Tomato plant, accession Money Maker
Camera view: tilt-top (135 deg); turntable rotation: 120 degrees
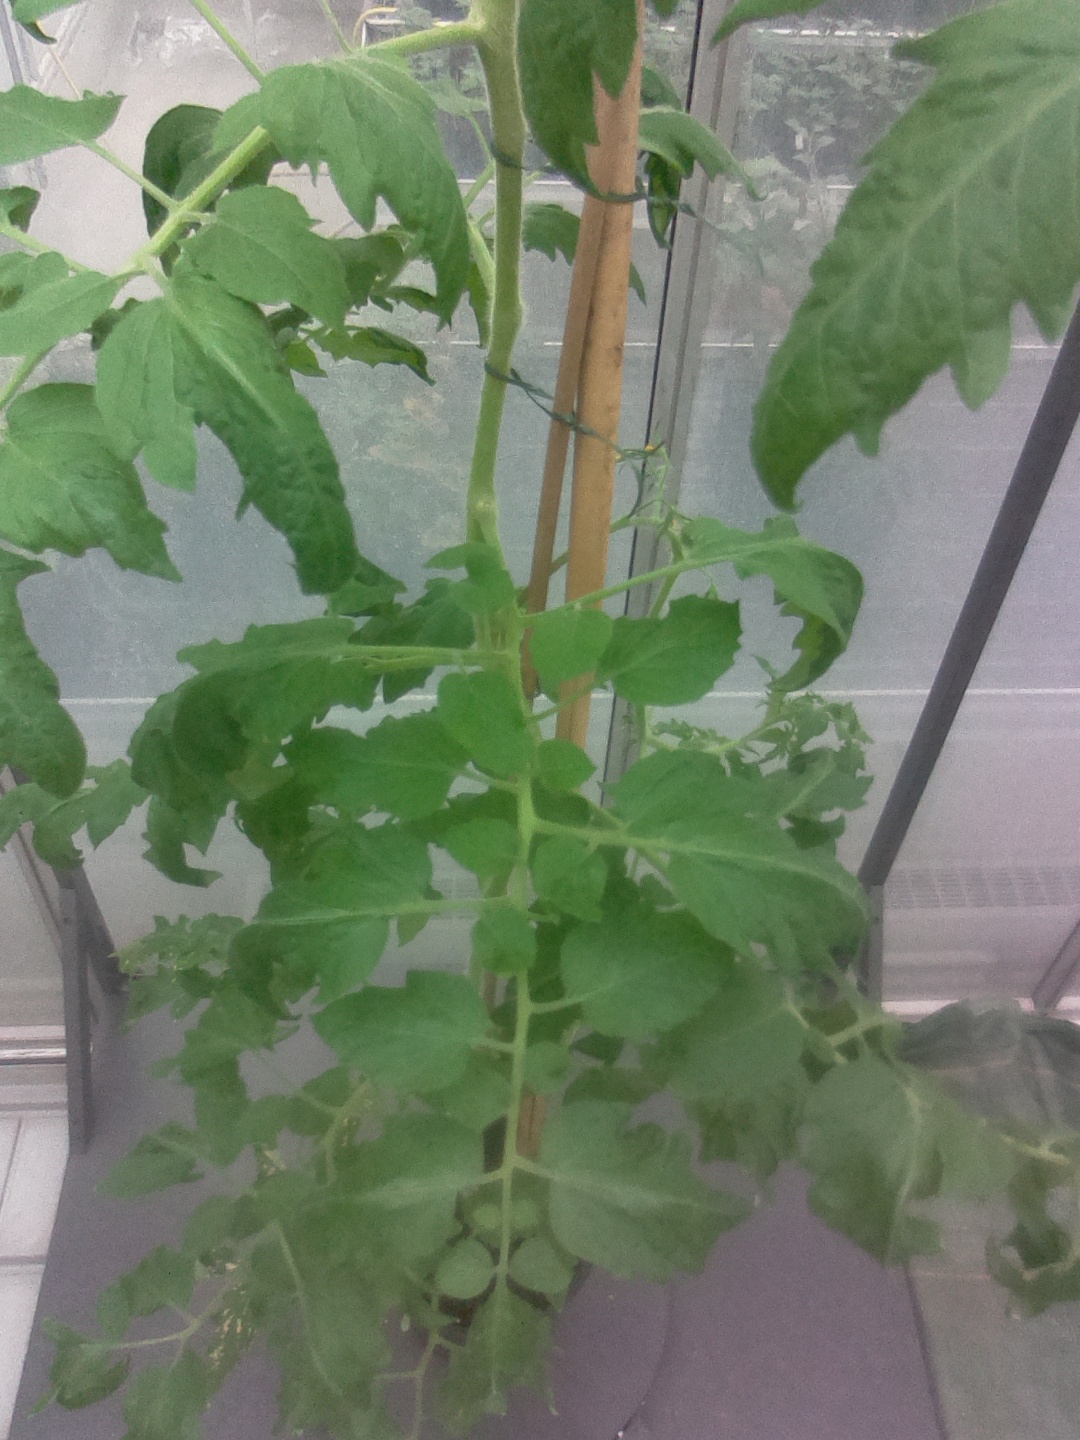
BBCH growth stage 65: Full flowering, 50%-60% of flowers open, first petals falling